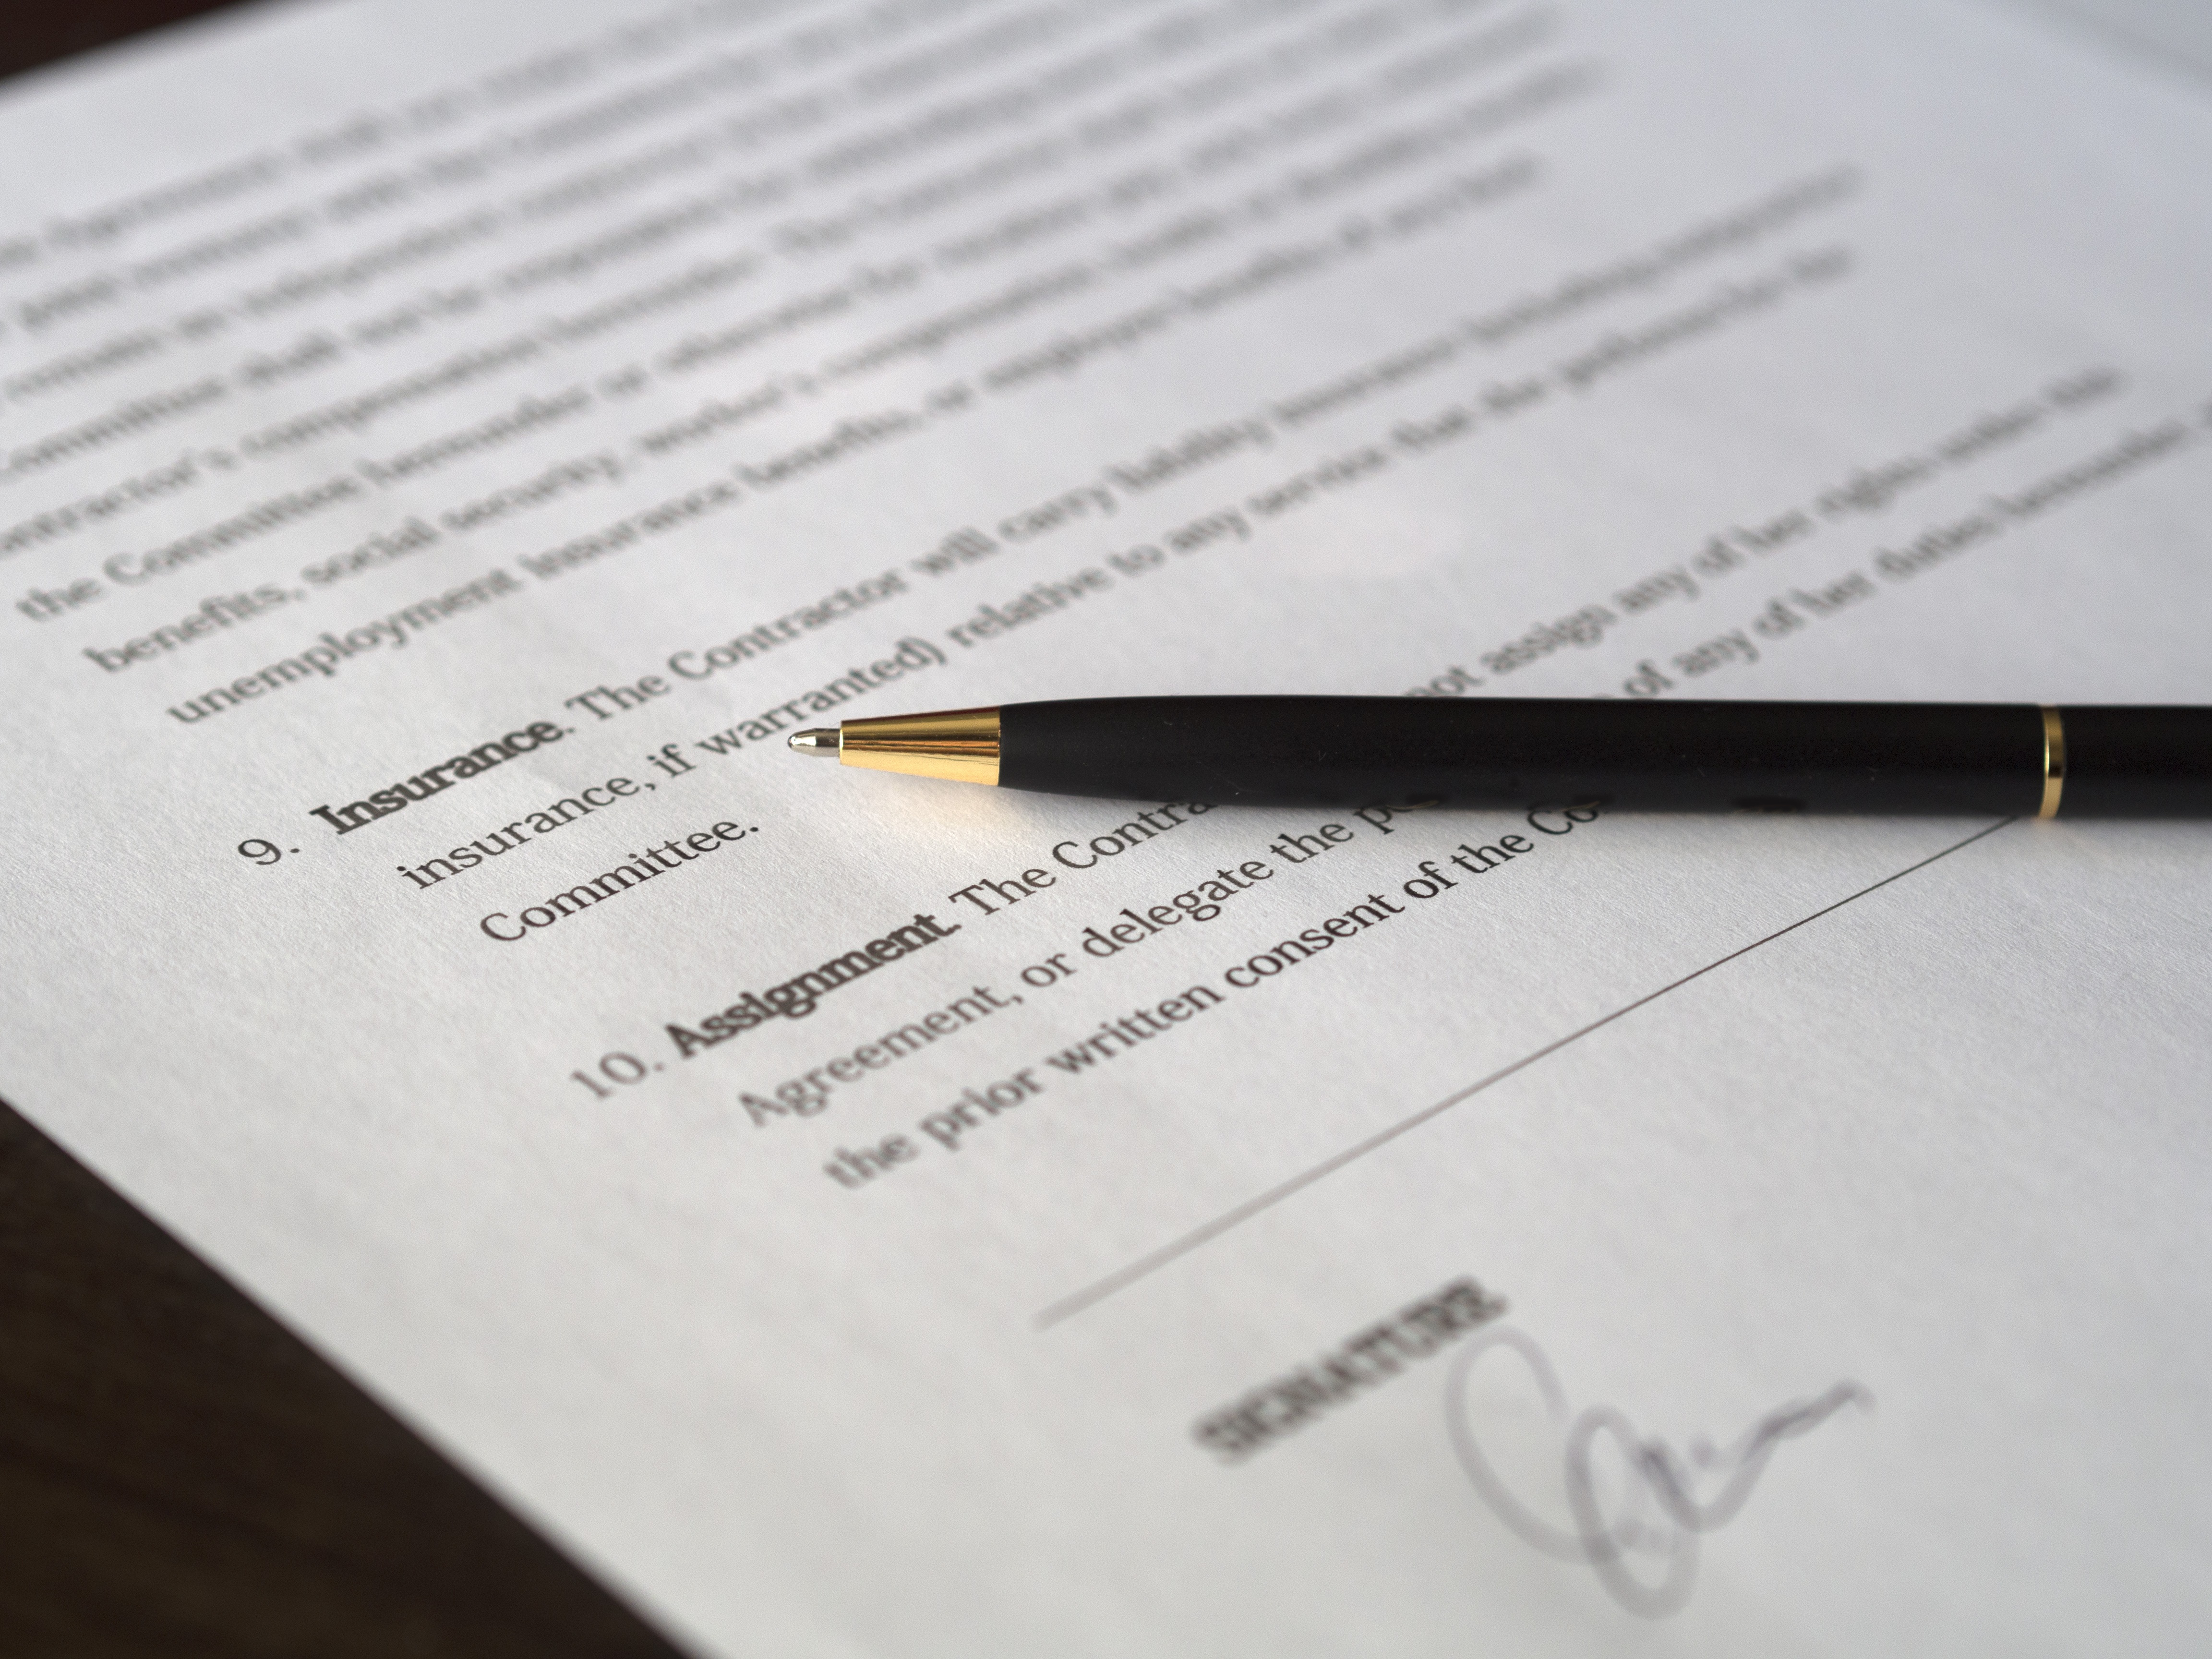
writing, hand, business, brand, font, contract, design, text, handwriting, calligraphy, document, ready, deal, paperwork, signature, to write, agreement